Dhanush

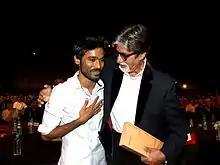
Dhanush with Amitabh Bachchan at the BIG Star Entertainment Awards in 2012

Dhanush's first release in 2011, which he had shot for over three years, was "Aadukalam" opposite Taapsee Pannu, marking his second collaboration with Vetrimaran. Dhanush played the role of a local cockfighter and described the venture as his "dream project" during production. The film gained widespread critical acclaim and won six awards at the 58th National Film Awards, with Dhanush receiving the National Film Award for Best Actor, He also won his first Filmfare Award for Best Actor – Tamil for his performance. The film was a commercial success at the box office. Pavithra Srinivasan of Rediff.com called it "one of Dhanush's best works to date" and added, "Dhanush acts wonderfully. He's excellent, especially in the throes of love and betrayal." Dhanush appeared in an extended guest appearance in Subramania Siva's "Seedan". His next two ventures were the action films, "Mappillai", a remake of his father-in-law's same-titled 1989 film and "Venghai", by Hari, which received mixed reviews but was a commercial success. Dhanush's next film, "Mayakkam Enna", in which he once again collaborated with his brother. He played a photographer opposite Richa Gangopadhyay. The film received positive reviews and was a moderate success.